Mazzanti Automobili

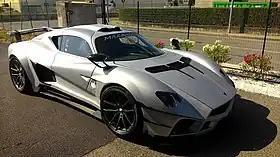
Mazzanti Evantra

In 2011, Luca Mazzanti, after three years of work and with the support of the designer Zsolt Tarnok, presented the project Evantra, a mid-engine coupé to be produced in limited units. During 2012, Mazzanti created full-sized models and began construction of the first unit.